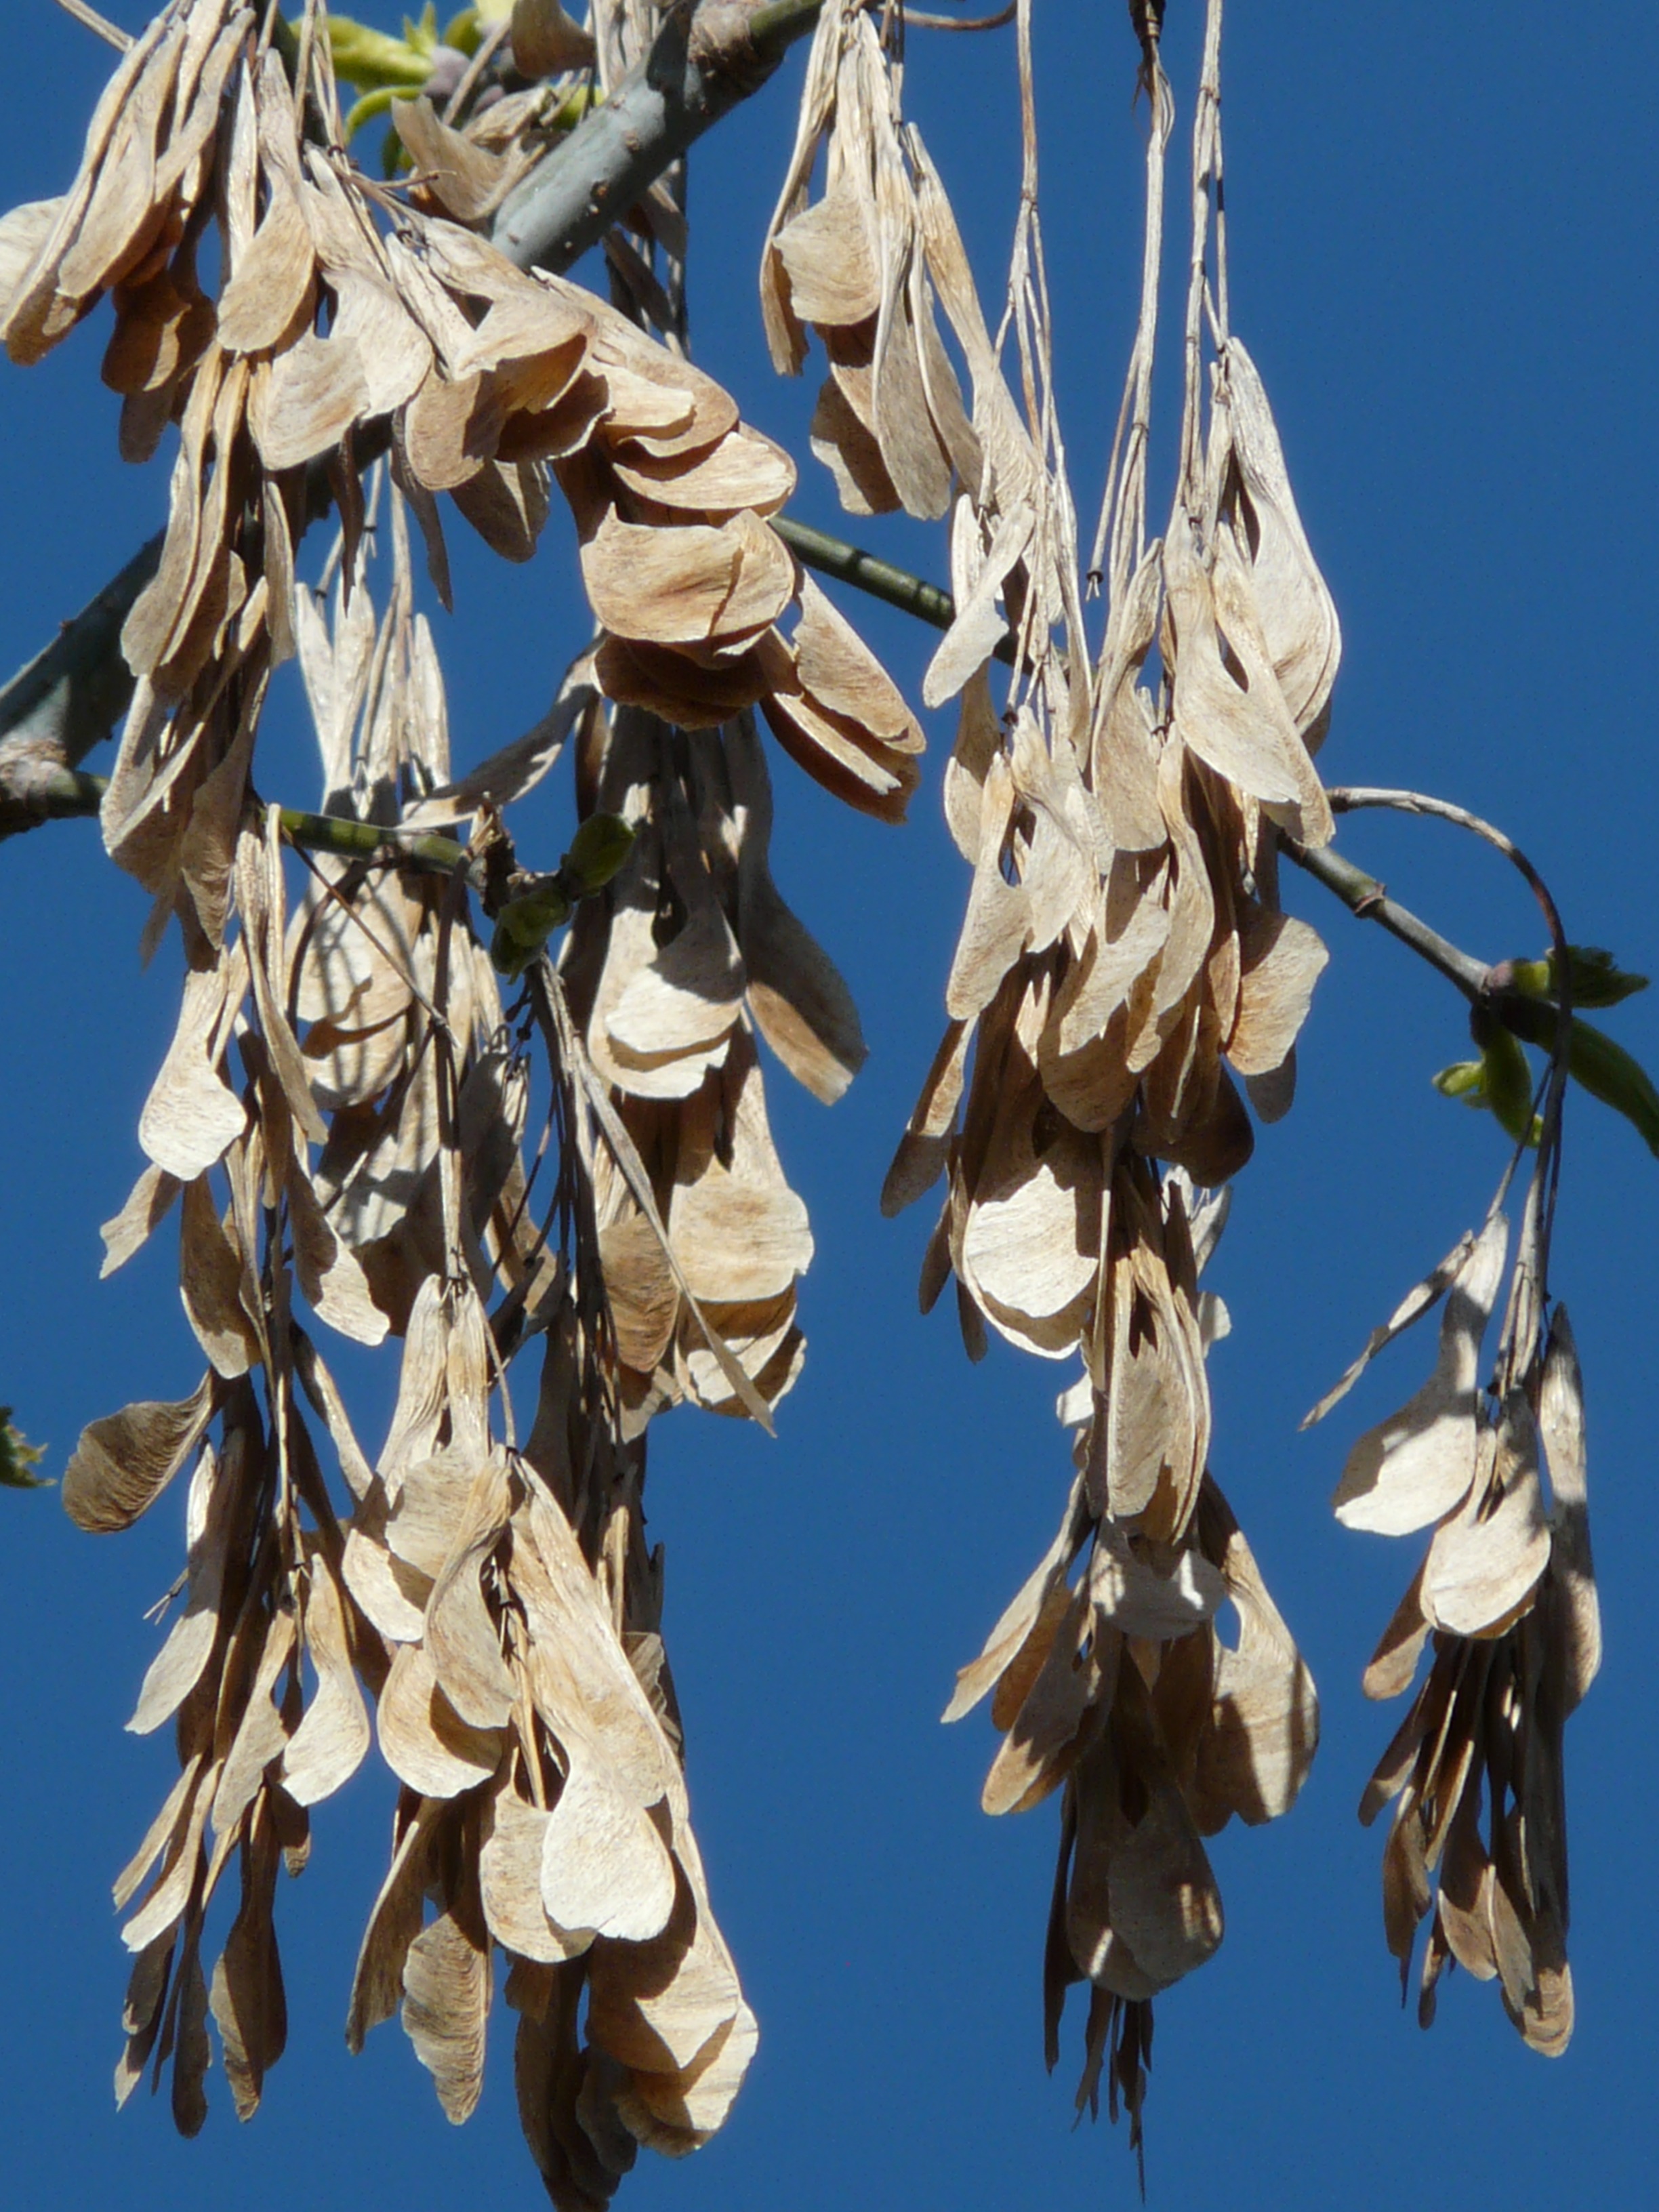
tree, branch, plant, flower, dry, spring, produce, flora, maple, engine, flowering plant, maple fruit, land plant